Värmlands nation

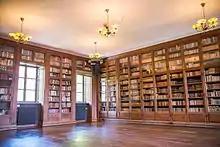
Värmlands nation's library

First, October 11, 1930 the King Gustav V, chosen as Principal Honorary 1877, inaugurated the new nations house at Riddartorget. Other celebrities who attended this day was Östen Undén, he was there as a representative of the University, the Church's presence consisted of Archbishop Nathan Söderblom, the home district was represented by the governor of Värmland Abraham Unger and Bishop Eklund. Östberg wanted the new house to interact with the environment around Riddartorget and therefore chose brick to mimic the cathedral facade.